Joe Biden (The Onion)

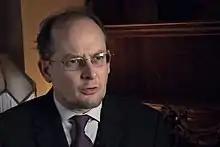
Former "Onion" editor Joe Garden ("pictured in 2010") expressed regret over the paper's approach to Biden.

Joe Garden—a former "Onion" writer and editor who left in 2012 after 19 years—publicly criticized the newspaper's portrayal of Biden in May 2019. After he tweeted some of his recent thoughts about the character, "Vice" published a full op-ed by Garden titled "Area Man Regrets Helping Turn Joe Biden into a Meme".